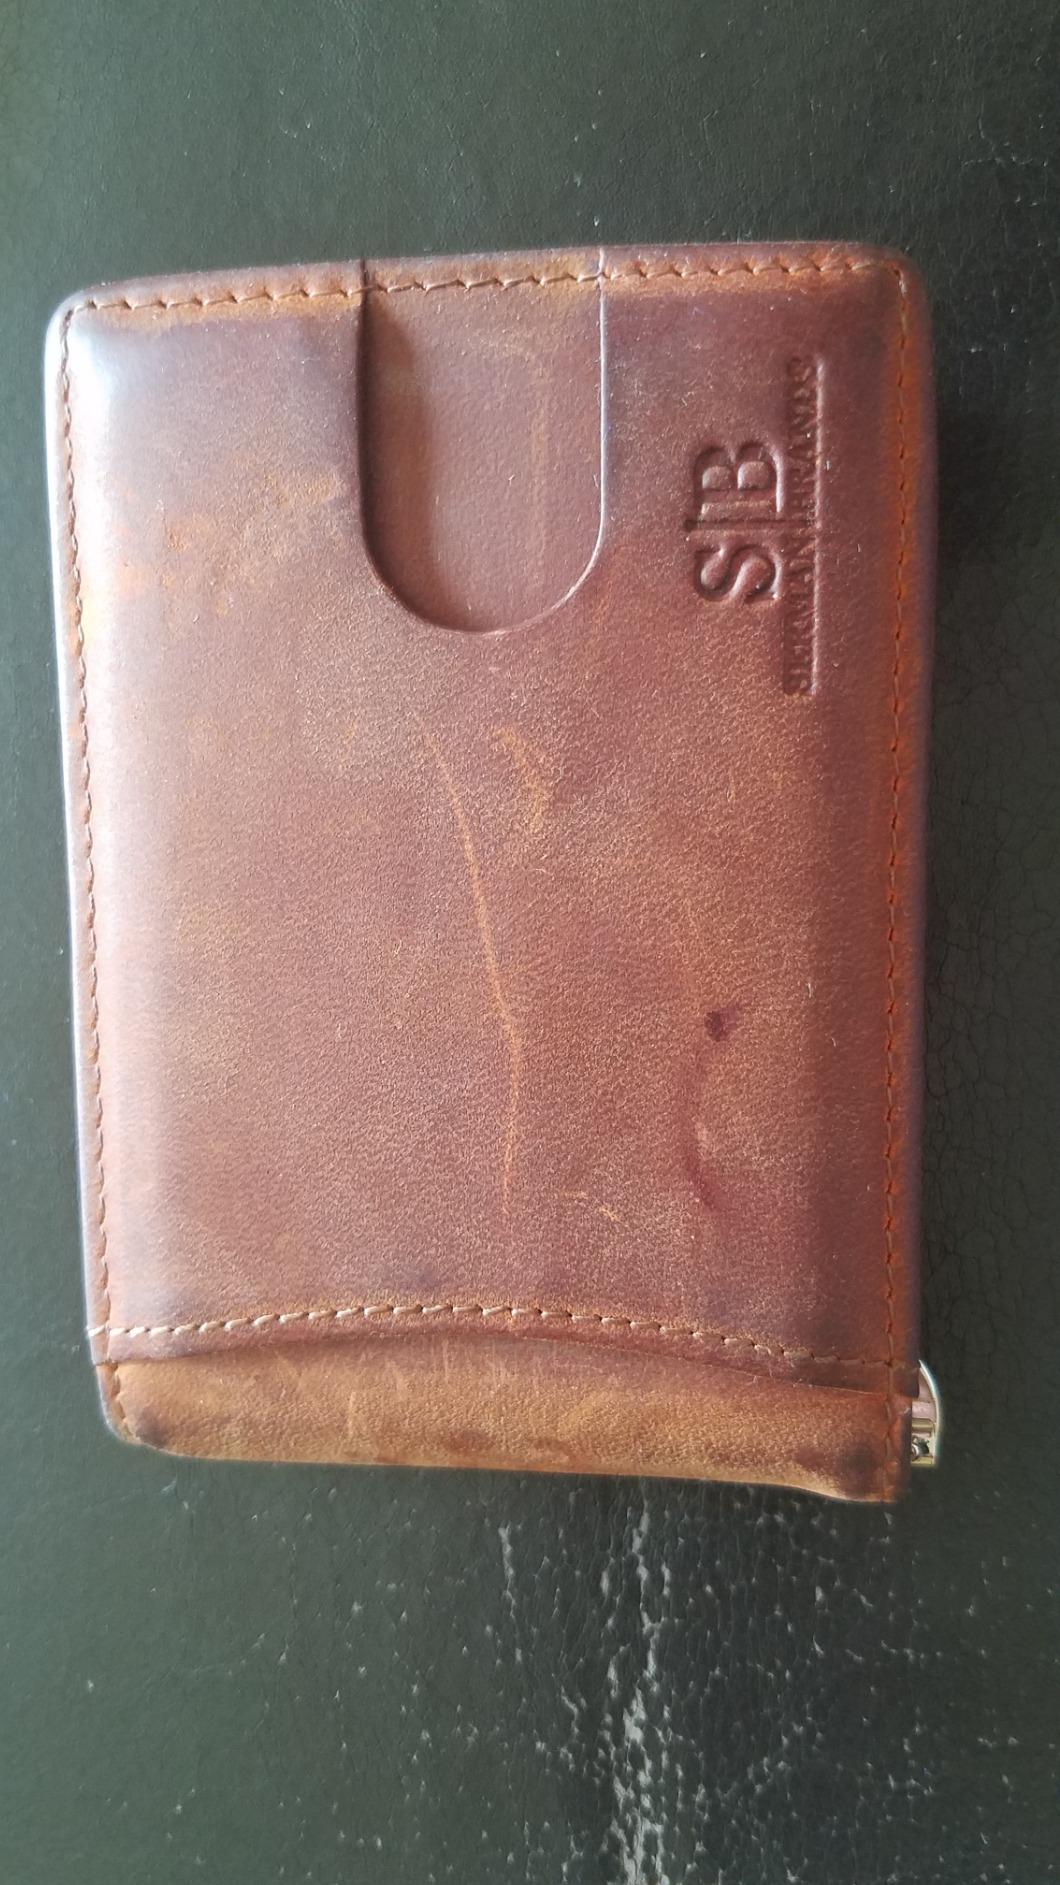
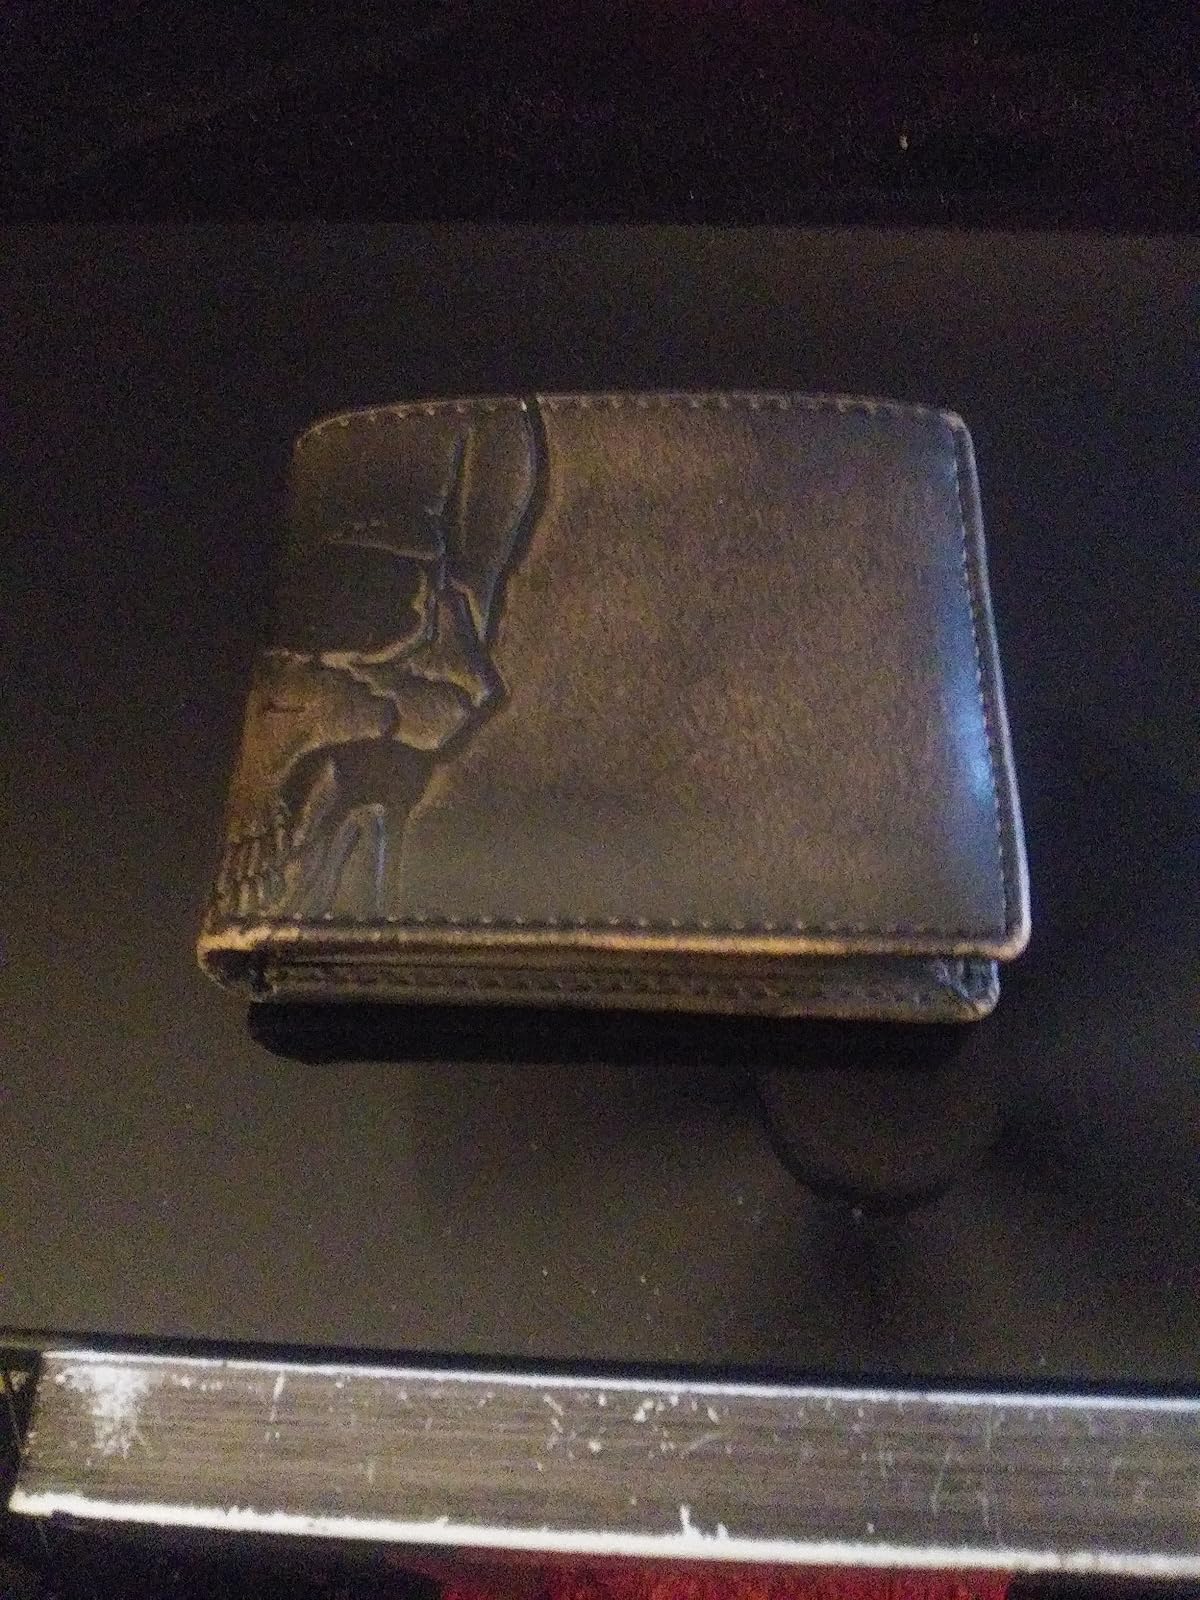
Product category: accessories_wallet
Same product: no